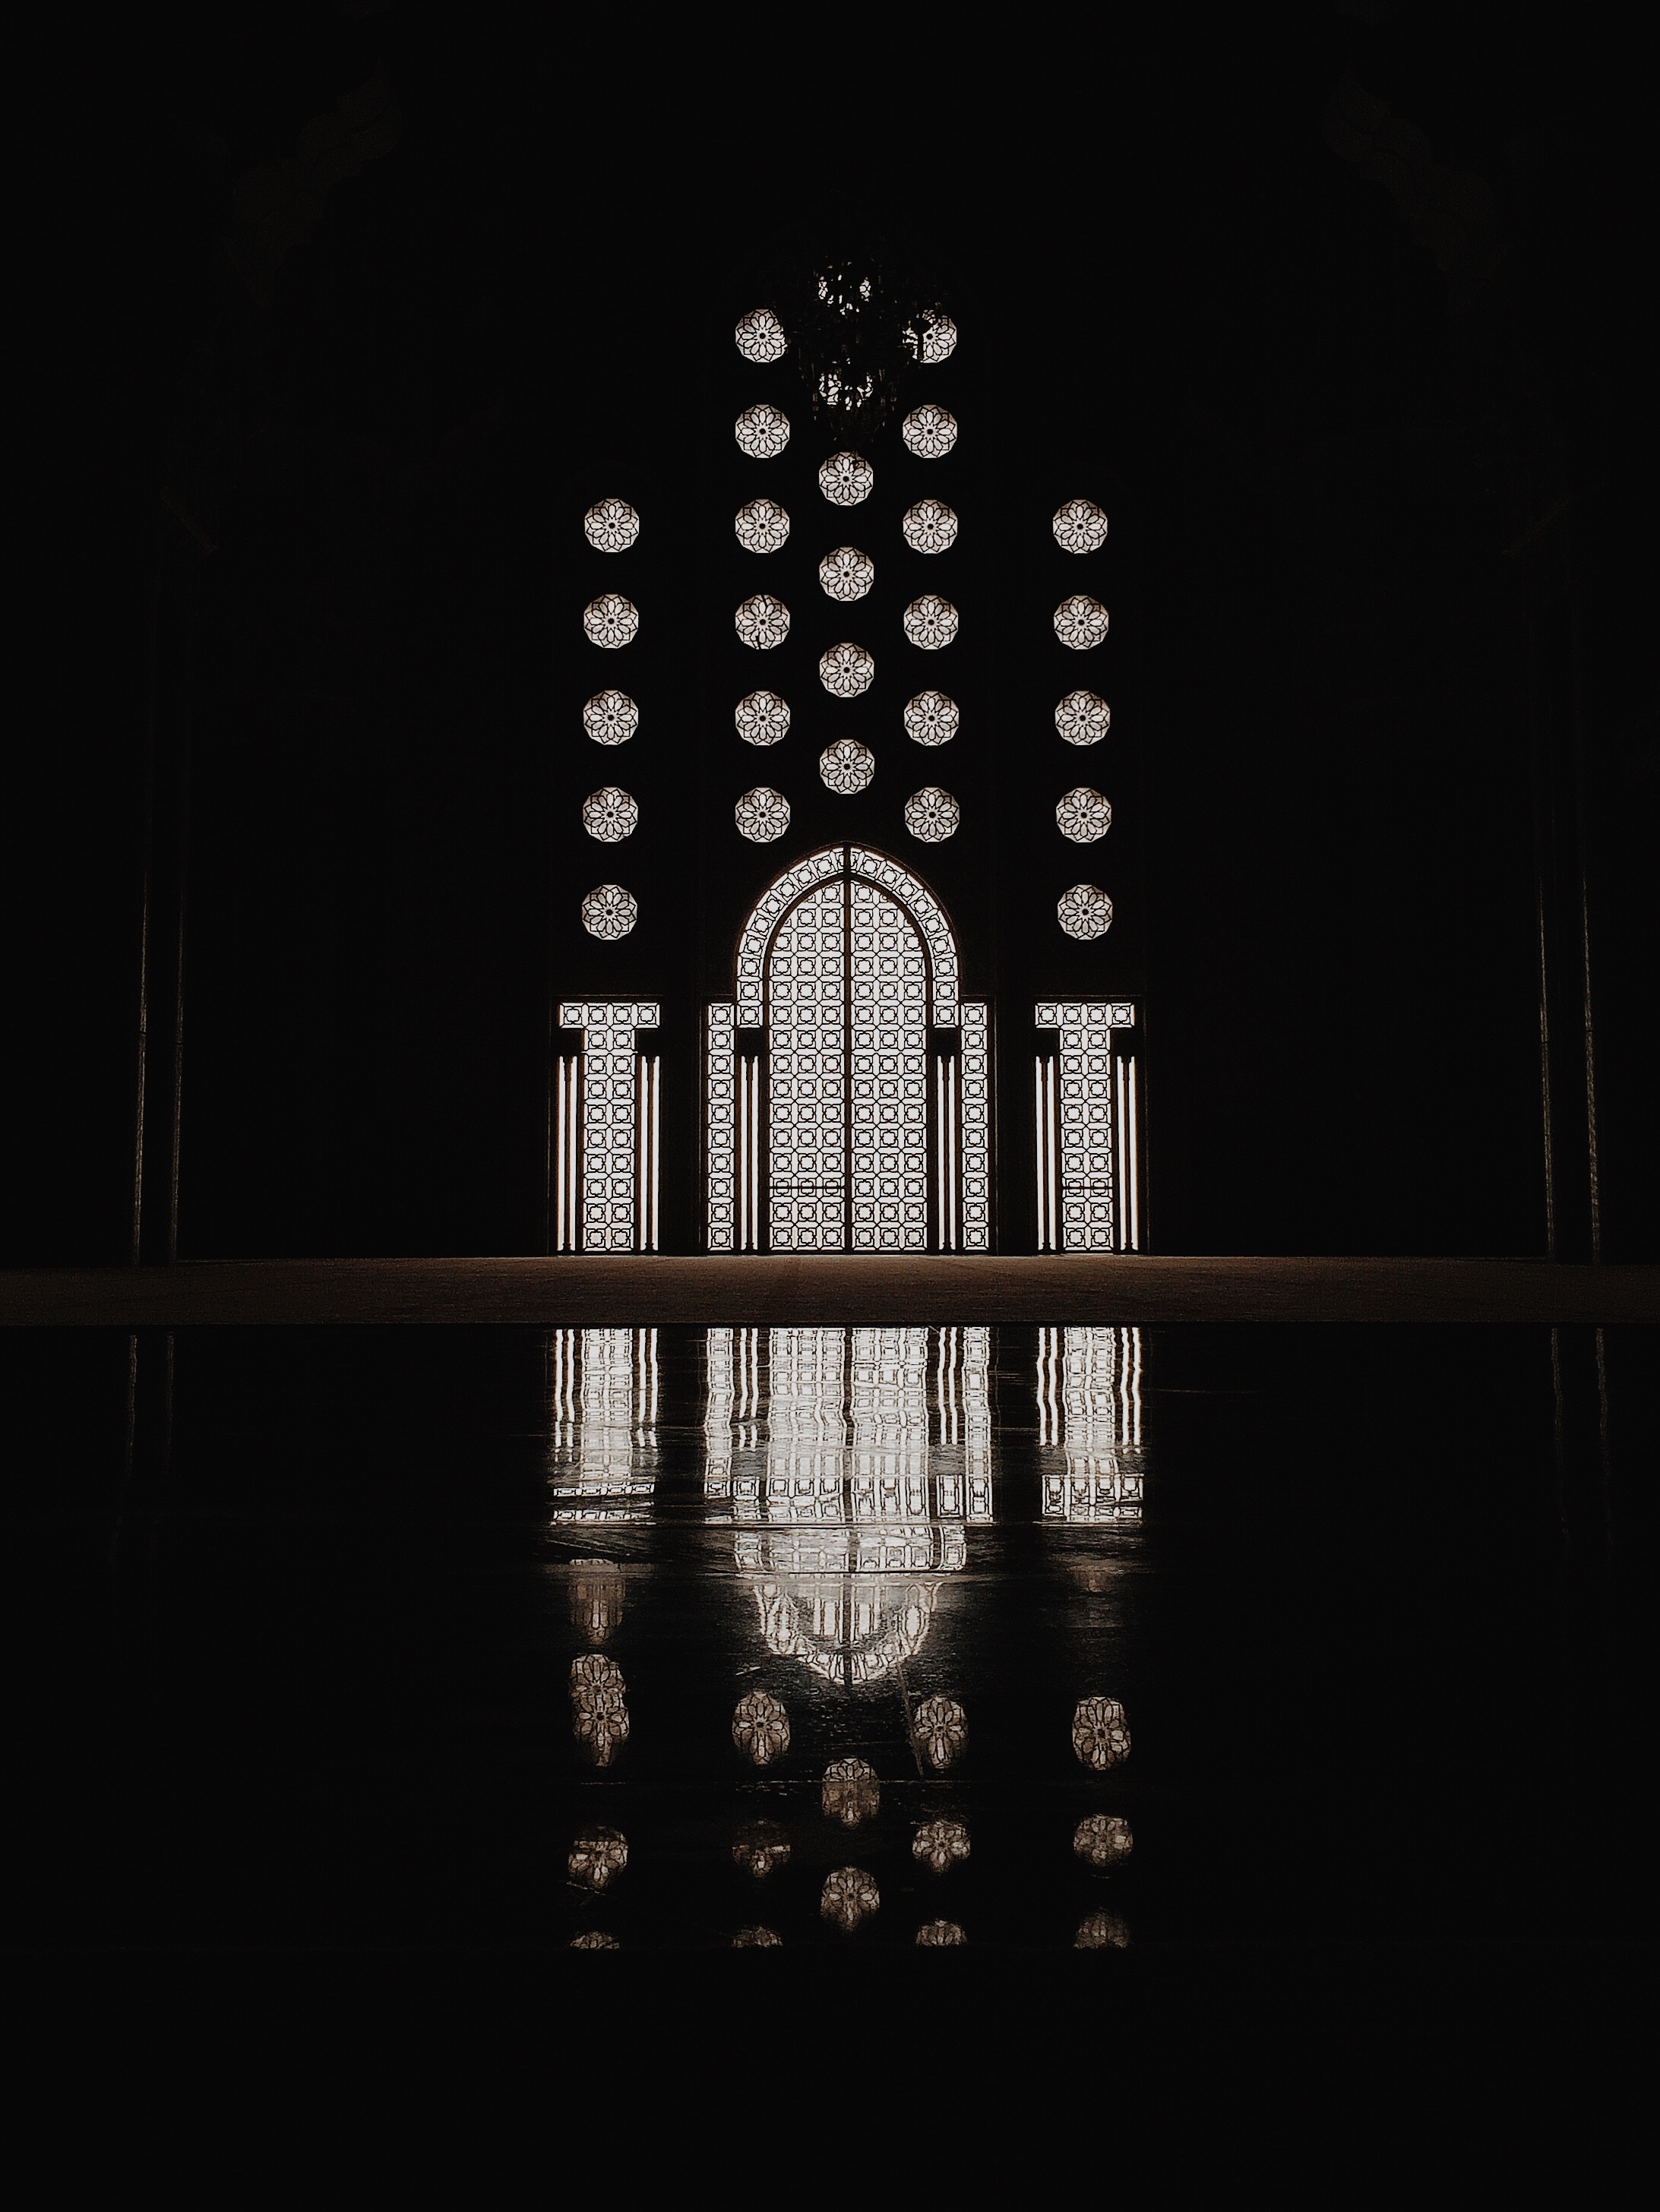
silhouette, light, black and white, architecture, skyline, night, window, reflection, darkness, street light, monochrome, lighting, symmetry, light fixture, monochrome photography